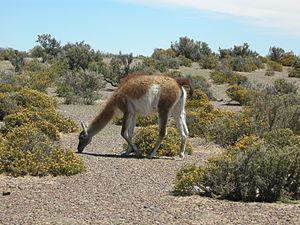
Guanaco adulte, photographié sur la péninsule Valdez (Patagonie, Argentine).